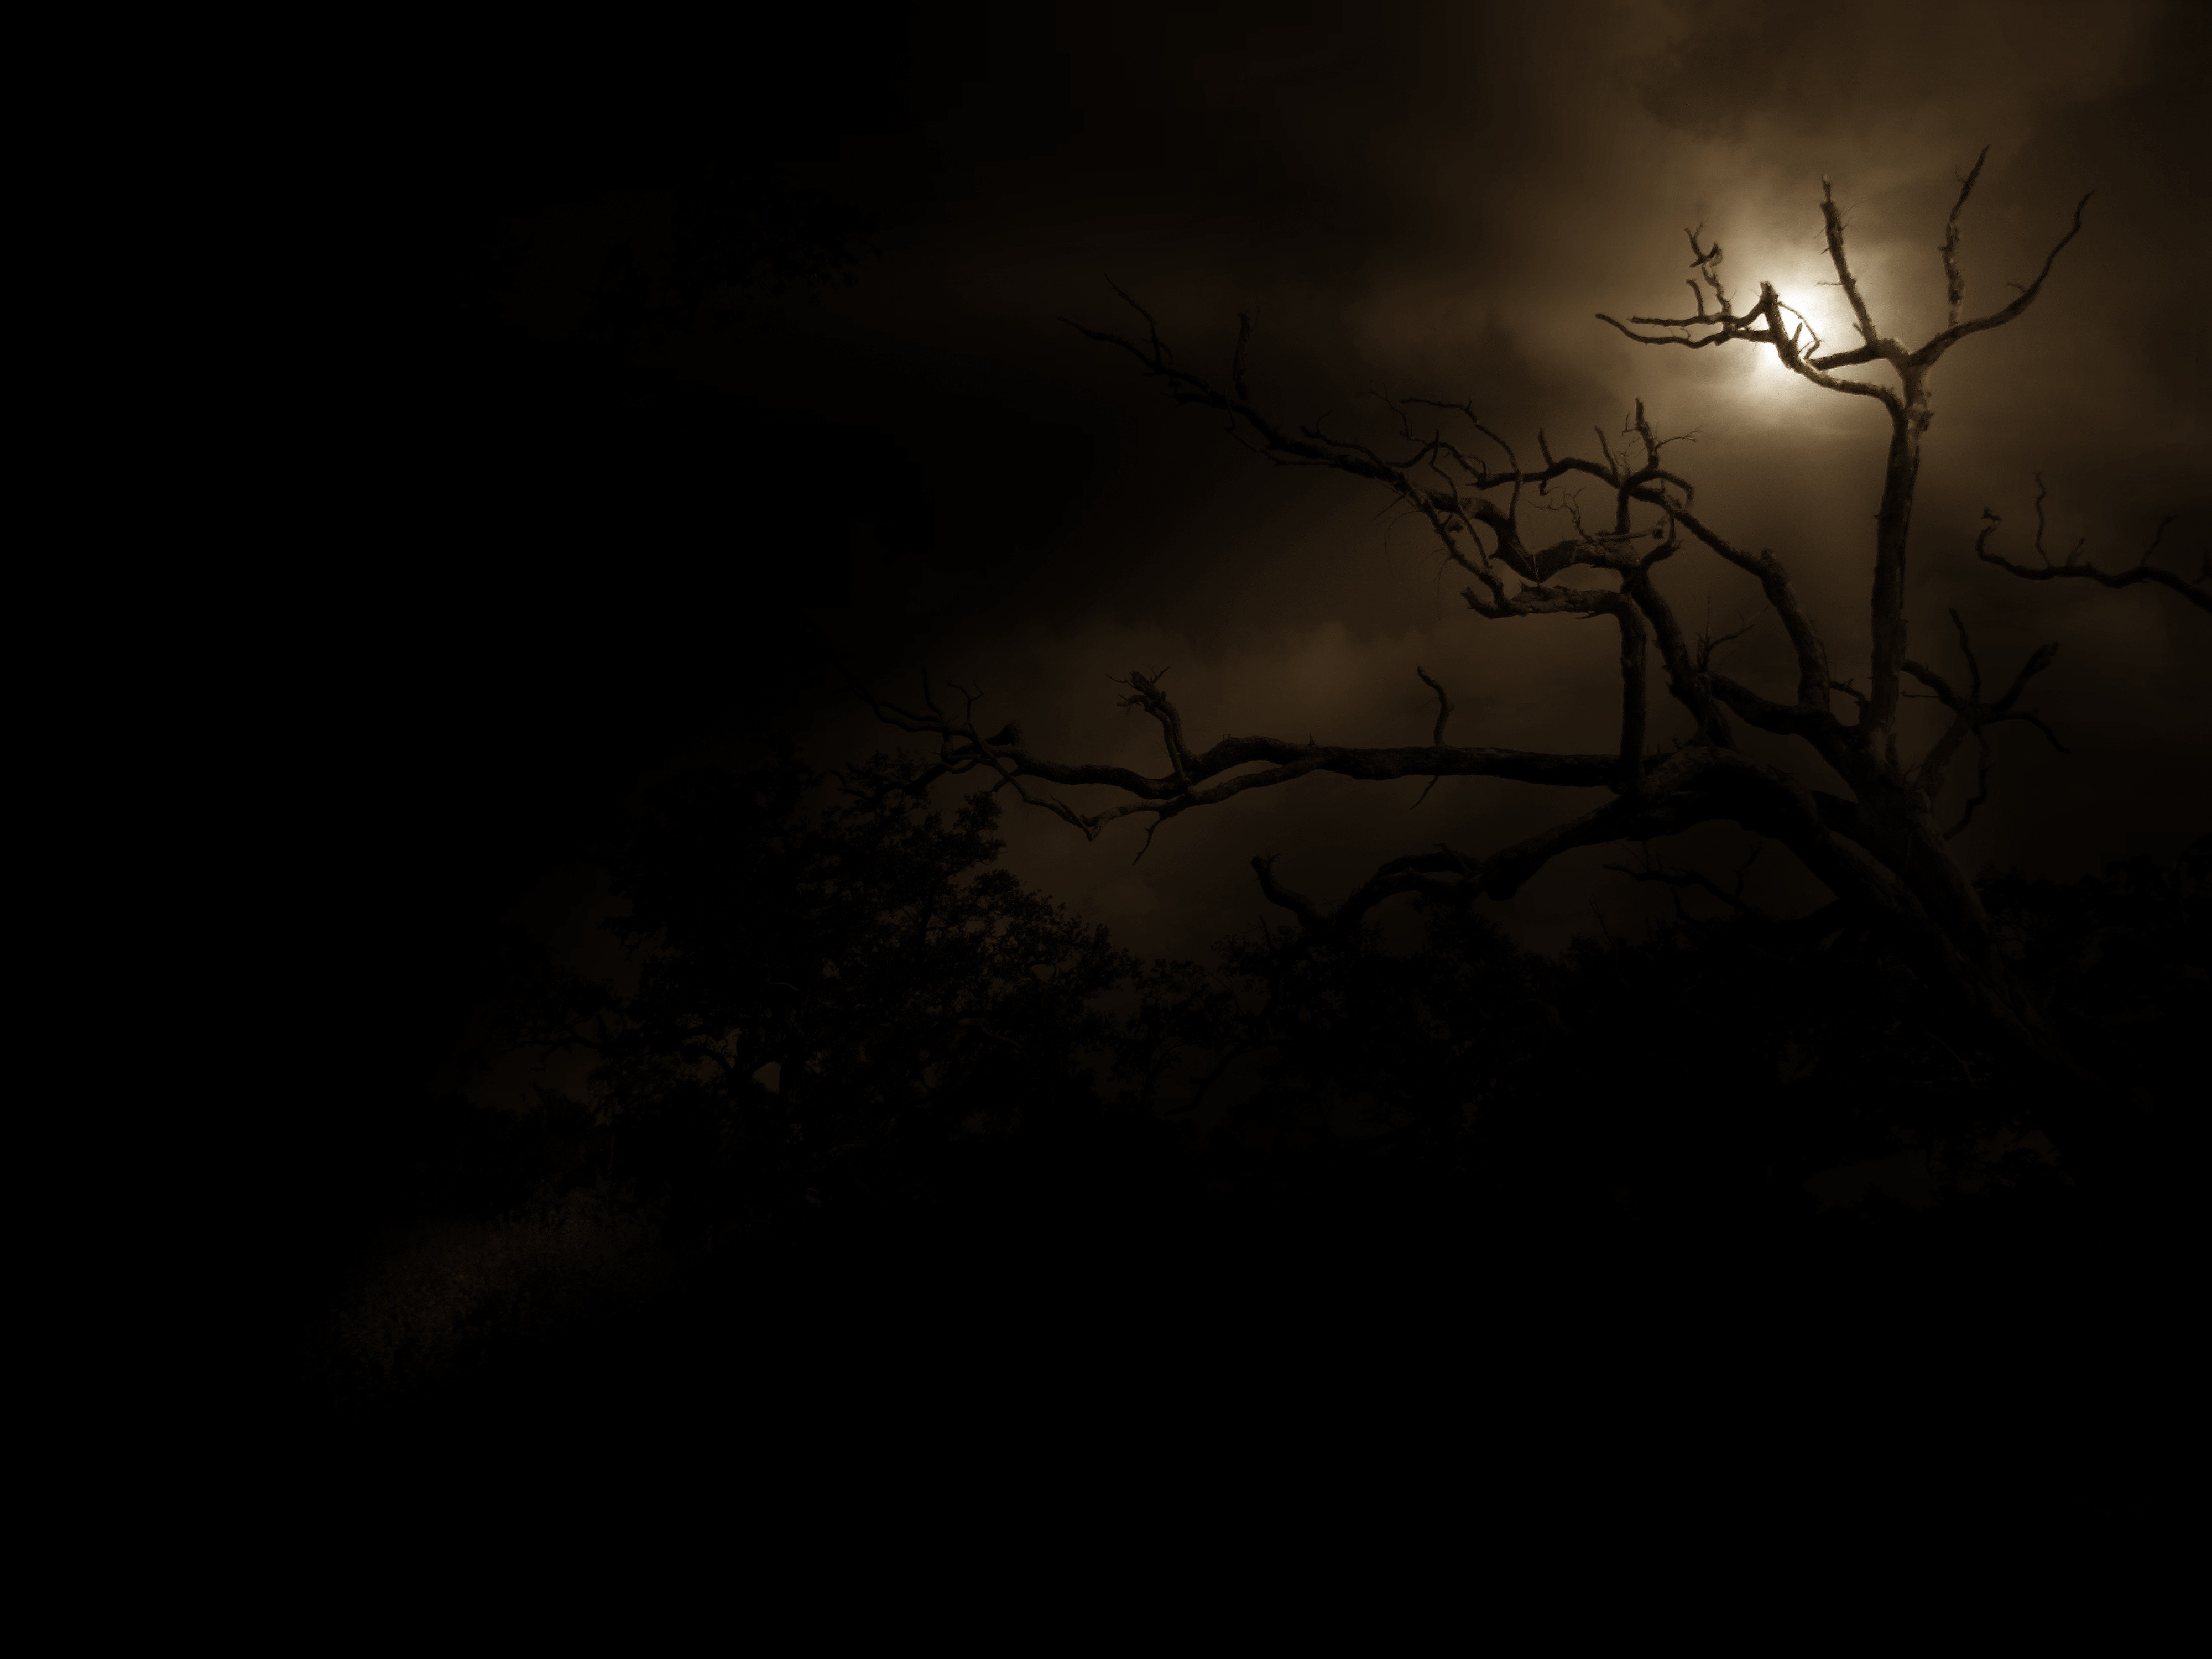
landscape, tree, nature, branch, light, cloud, black and white, sky, night, leaf, atmosphere, evening, darkness, moon, full moon, moonlight, twig, rays, midnight, phenomenon, astronomical object, stock photography, computer wallpaper, outline shadow